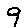
Label: 9